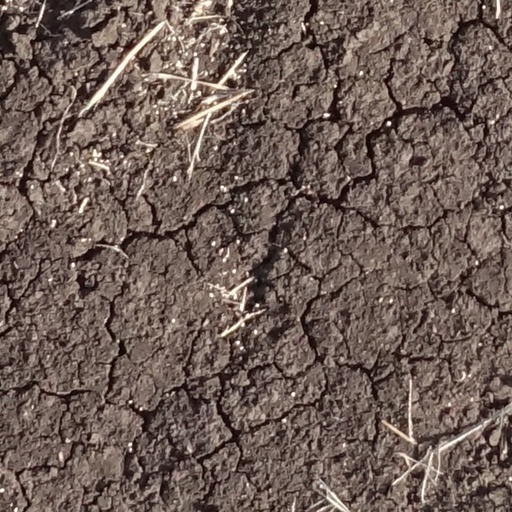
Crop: sorghum